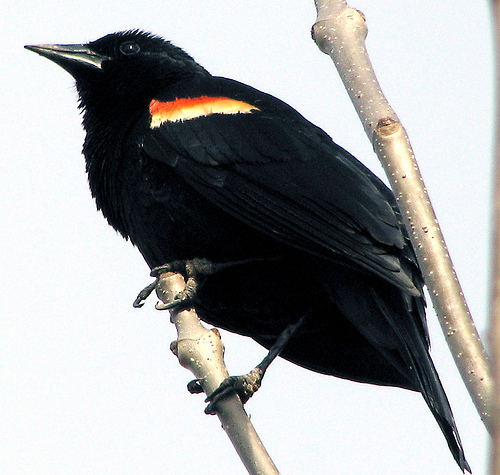
a large bird's bill is sharp and black, it's coverts are red and yellow, and it's outer rectrices are dark and black.
the bird has a distinct wingbar in red and orange color, but the overall color of the bird is black.
medium sized all black bird with a small orange and yellow strip across the coverts.
an all black bird except for 2 small stripes of red and yellow on the top of its covert.
a black bird with a long pointy beak and wings with one orange and one yellow wingbar.
this bird has wings that are black and has a yellow and orange patch
this particular bird has a belly that is black and orange side patchesfascinating crow-like bird with a nearly all black body with a red & gold blended color wingbar.
the even black color of this bird is only interrupted by an orange and yellow wingbar.
a medium size bird with a black coloring and orange wingbar.
Species: Red Winged Blackbird